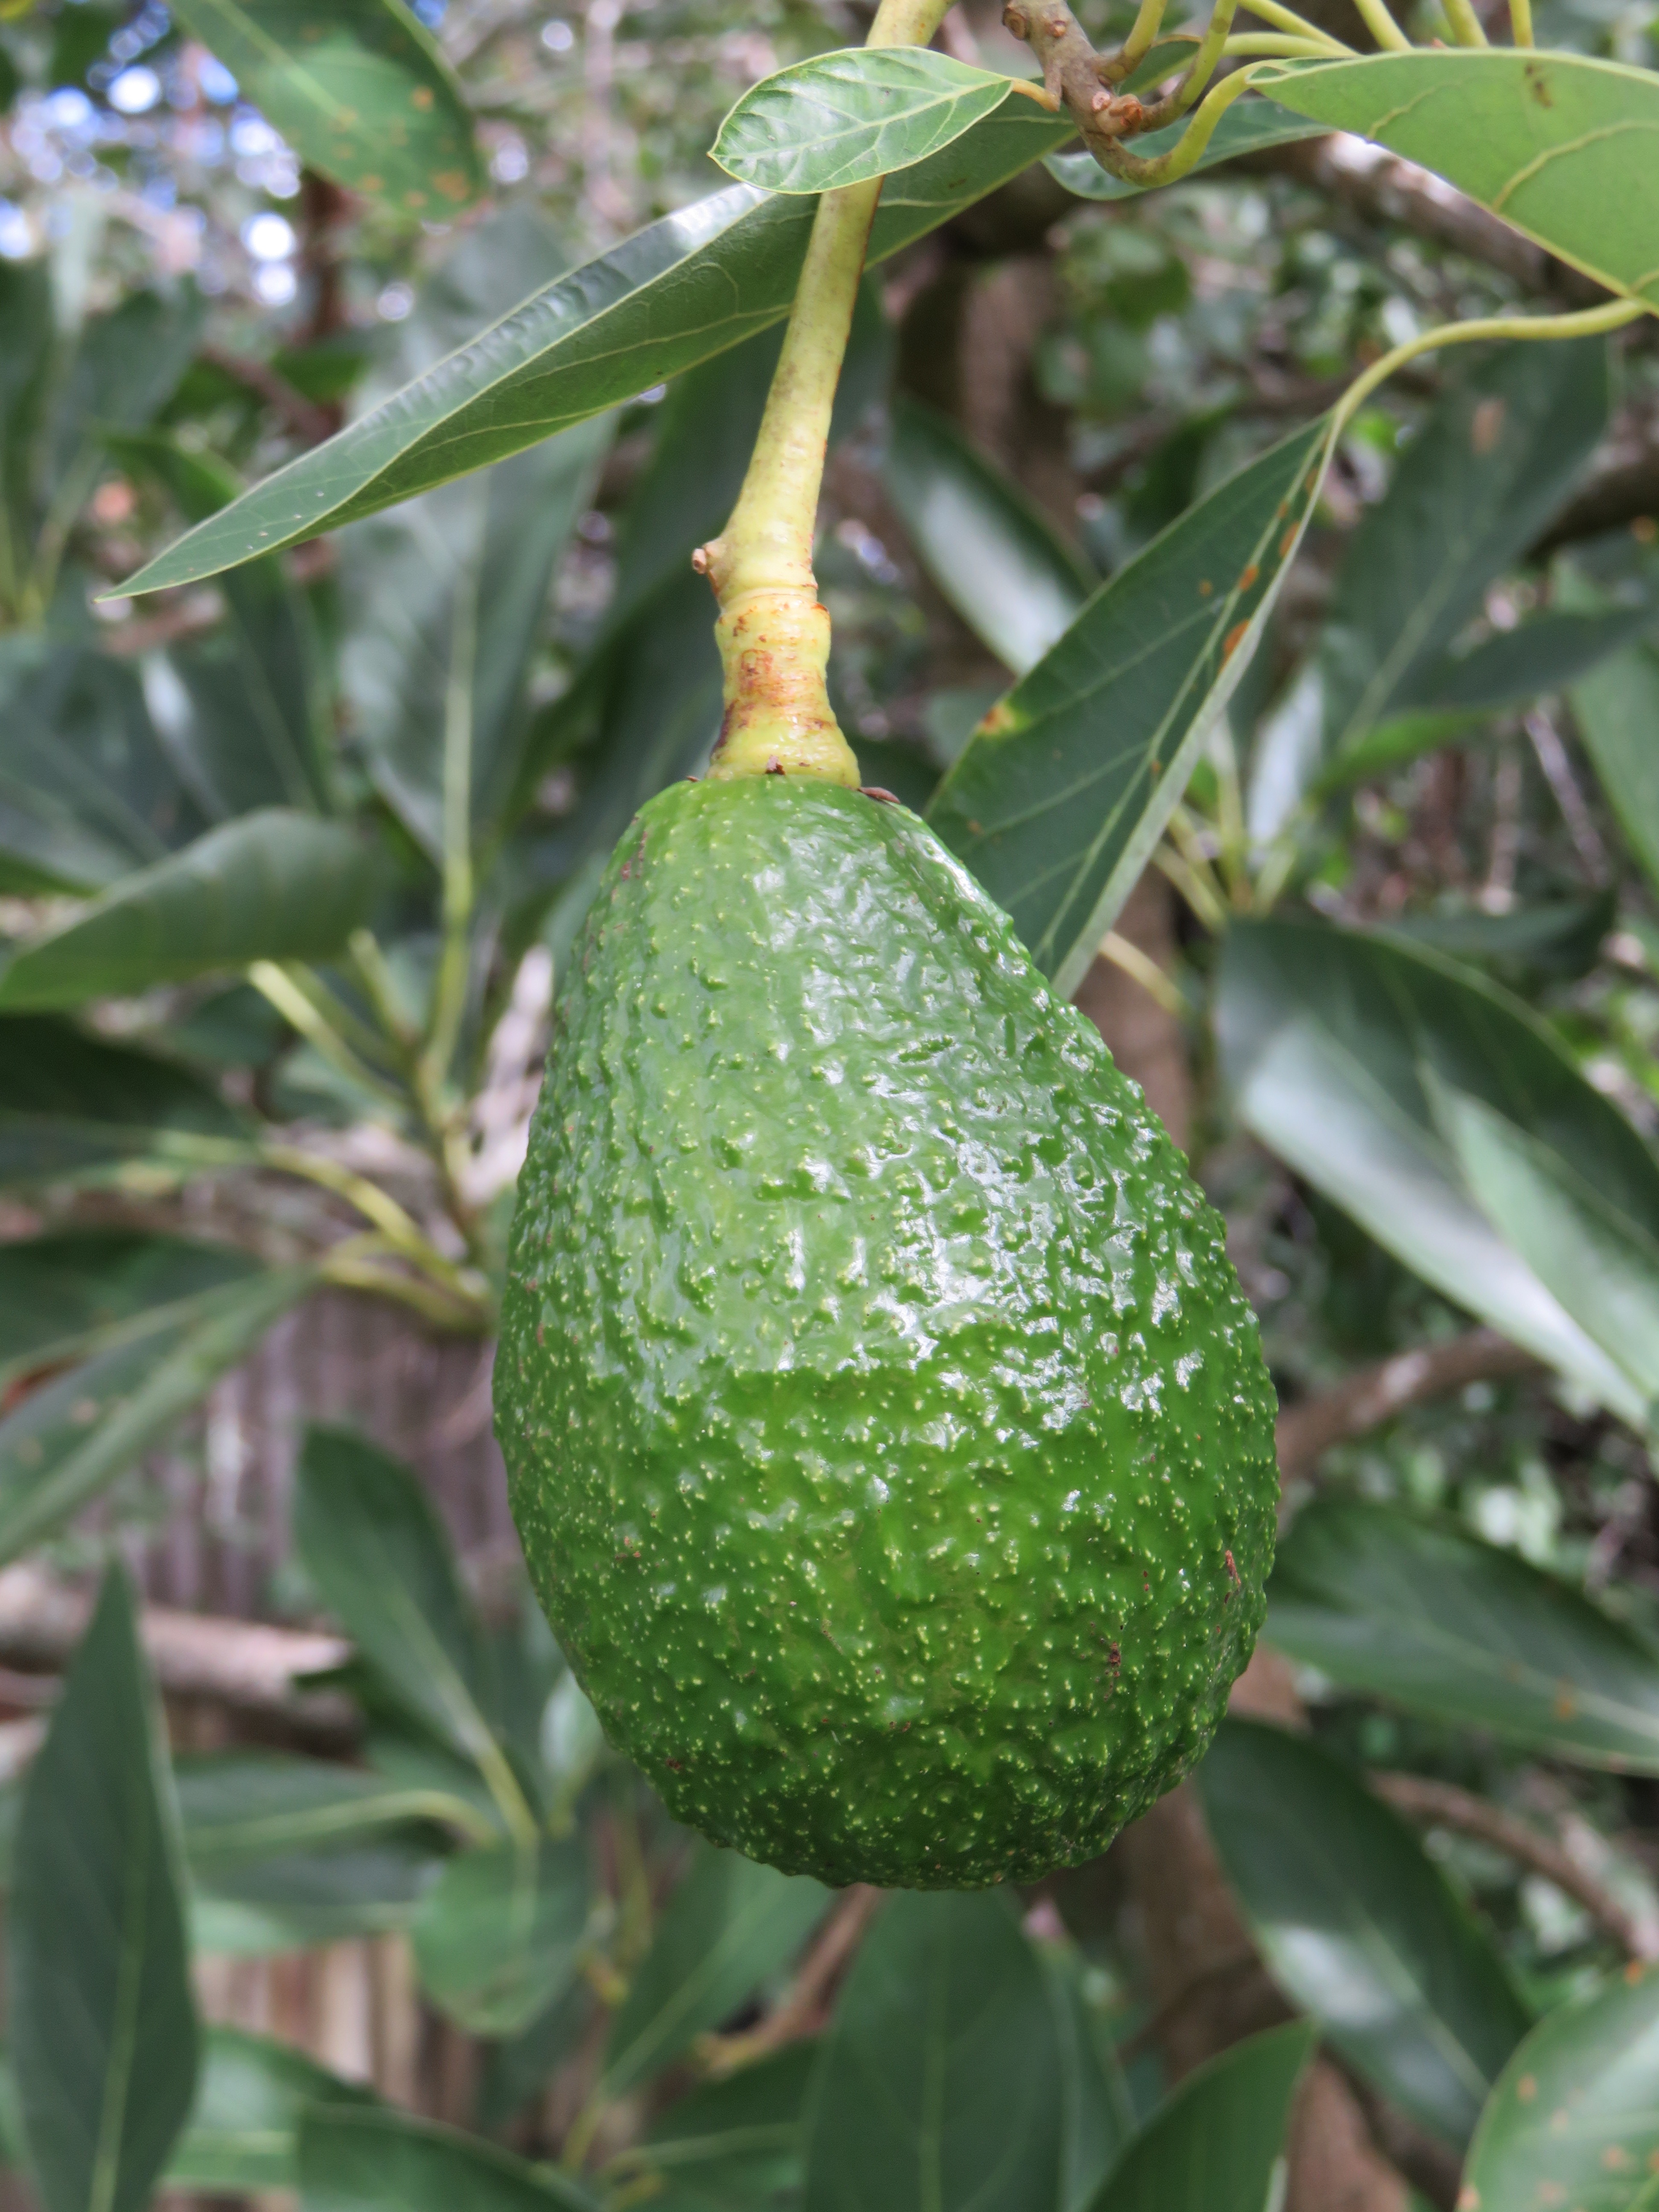
tree, branch, plant, fruit, flower, food, green, produce, evergreen, botany, avocado, citron, citrus, flowering plant, annona, bitter orange, woody plant, land plant